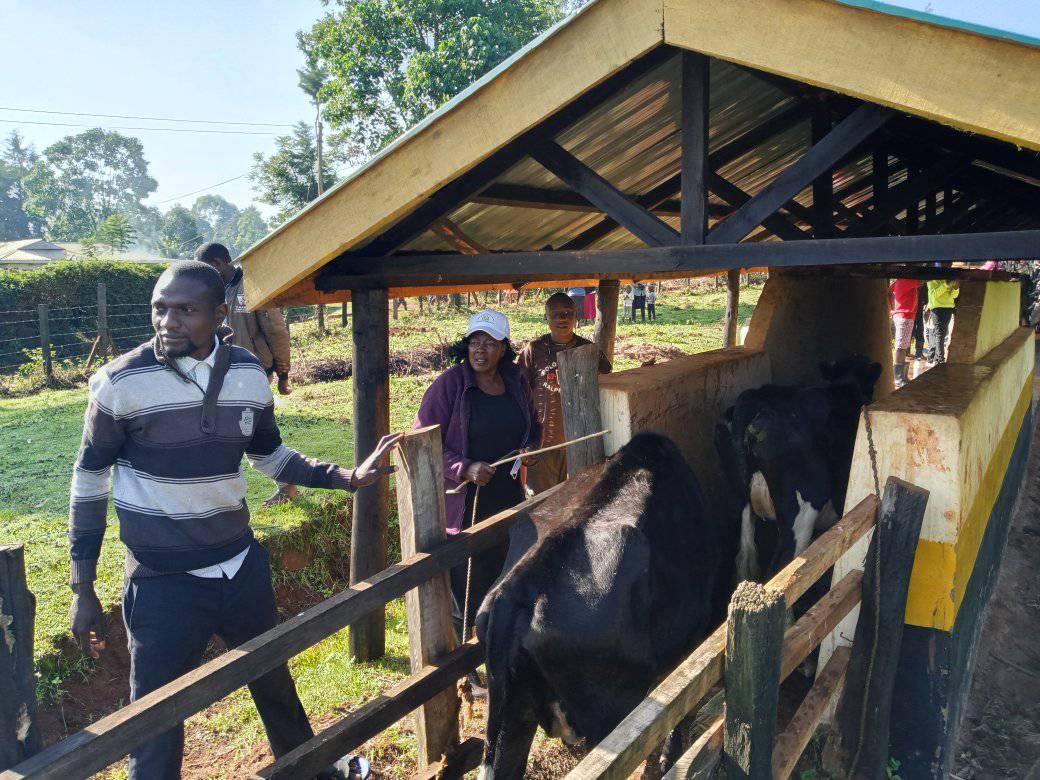
Mfugo labda ng'ombe au mbuzi likiwa na wanyama wawili weusi, ndani yake kuna mtu mmoja amesimama karibu na banda hilo.  Muundo wa banda unaonekana kuwa wa mbao na paa.